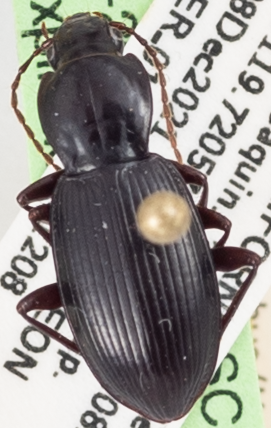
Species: Pterostichus panticulatus
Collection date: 2021-12-08
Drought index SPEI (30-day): -0.56
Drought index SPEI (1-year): -1.69
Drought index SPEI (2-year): -2.09